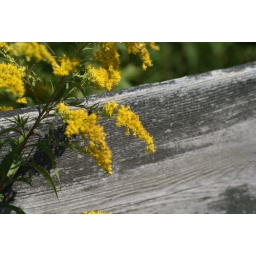
Shot of an old plank board fencing that had some wild flowers growing around it.